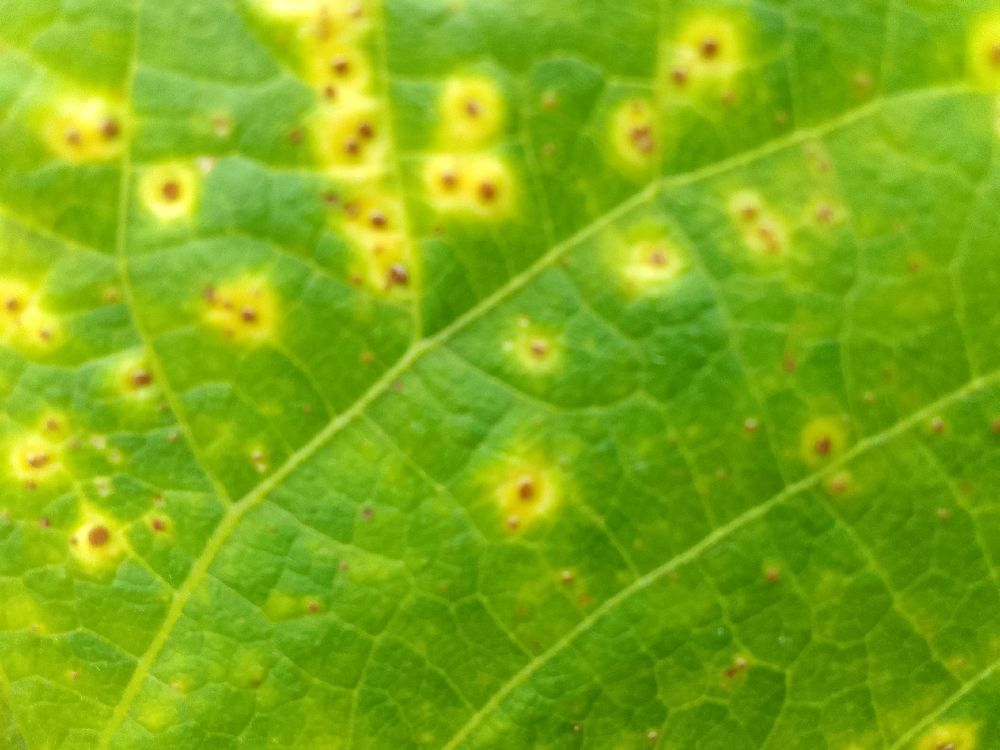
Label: rust